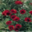
Label: poppy